Das Labyrinth

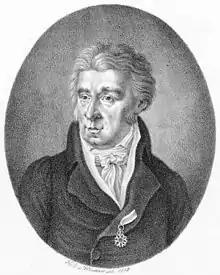
von Winter

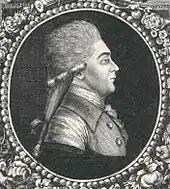
Schikaneder

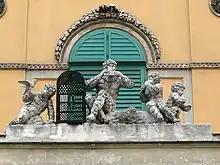
Papageno Gate, the former main entrance of the Theater an der Wien (1801) – Schikaneder as Papageno

After fighting against fire and water there are still two elements for Pamina and Tamino which are not defeated: the air and the earth. The Queen of the Night works with Tipheus to separate the engaged couple while Monostatos tries to force the love of Papagena.